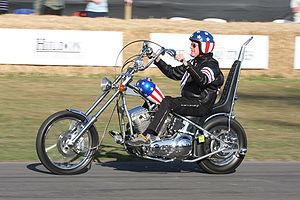
Peter Fonda /ˈpitɚ 'fɒndə/ est un acteur, réalisateur, scénariste et producteur américain né le 23 février 1940 à New York et mort d'un cancer du poumon le 16 août 2019 à Los Angeles en Californie.
Un custom ou moto custom est un prototype de moto customisée personnalisée par un amateur, un préparateur, ou proposé en série limitée, ou personnalisé par des catalogues d'options par des constructeurs. Les customs sont des objets de culte des bikers, et de la Kustom Kulture américaine, depuis les années 1950.
Easy Rider /ˈizi ˈɹaɪdɚ/ est un film américain réalisé par Dennis Hopper en 1969.
Un chopper est un type de moto typiquement américain dont le cadre d’origine a été coupé pour être modifié. Les choppers sont réalisés entre amis et initiés.